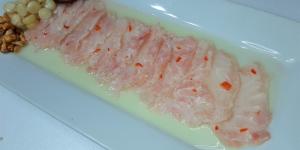
tiradito de pescado